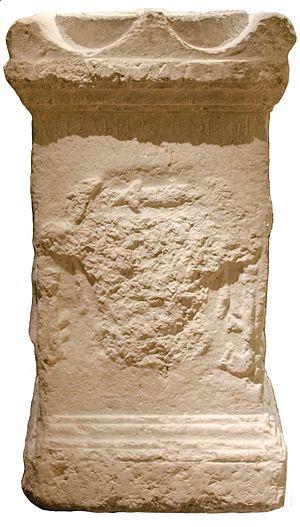
Autel taurobolique des dendrophores, CIL XII, 1744, face principale
Les autels tauroboliques de Valence, conservés au musée d'art et d'archéologie de Valence, sont deux autels commémorant chacun un taurobole et un criobole, en l’honneur de la déesse Cybèle.